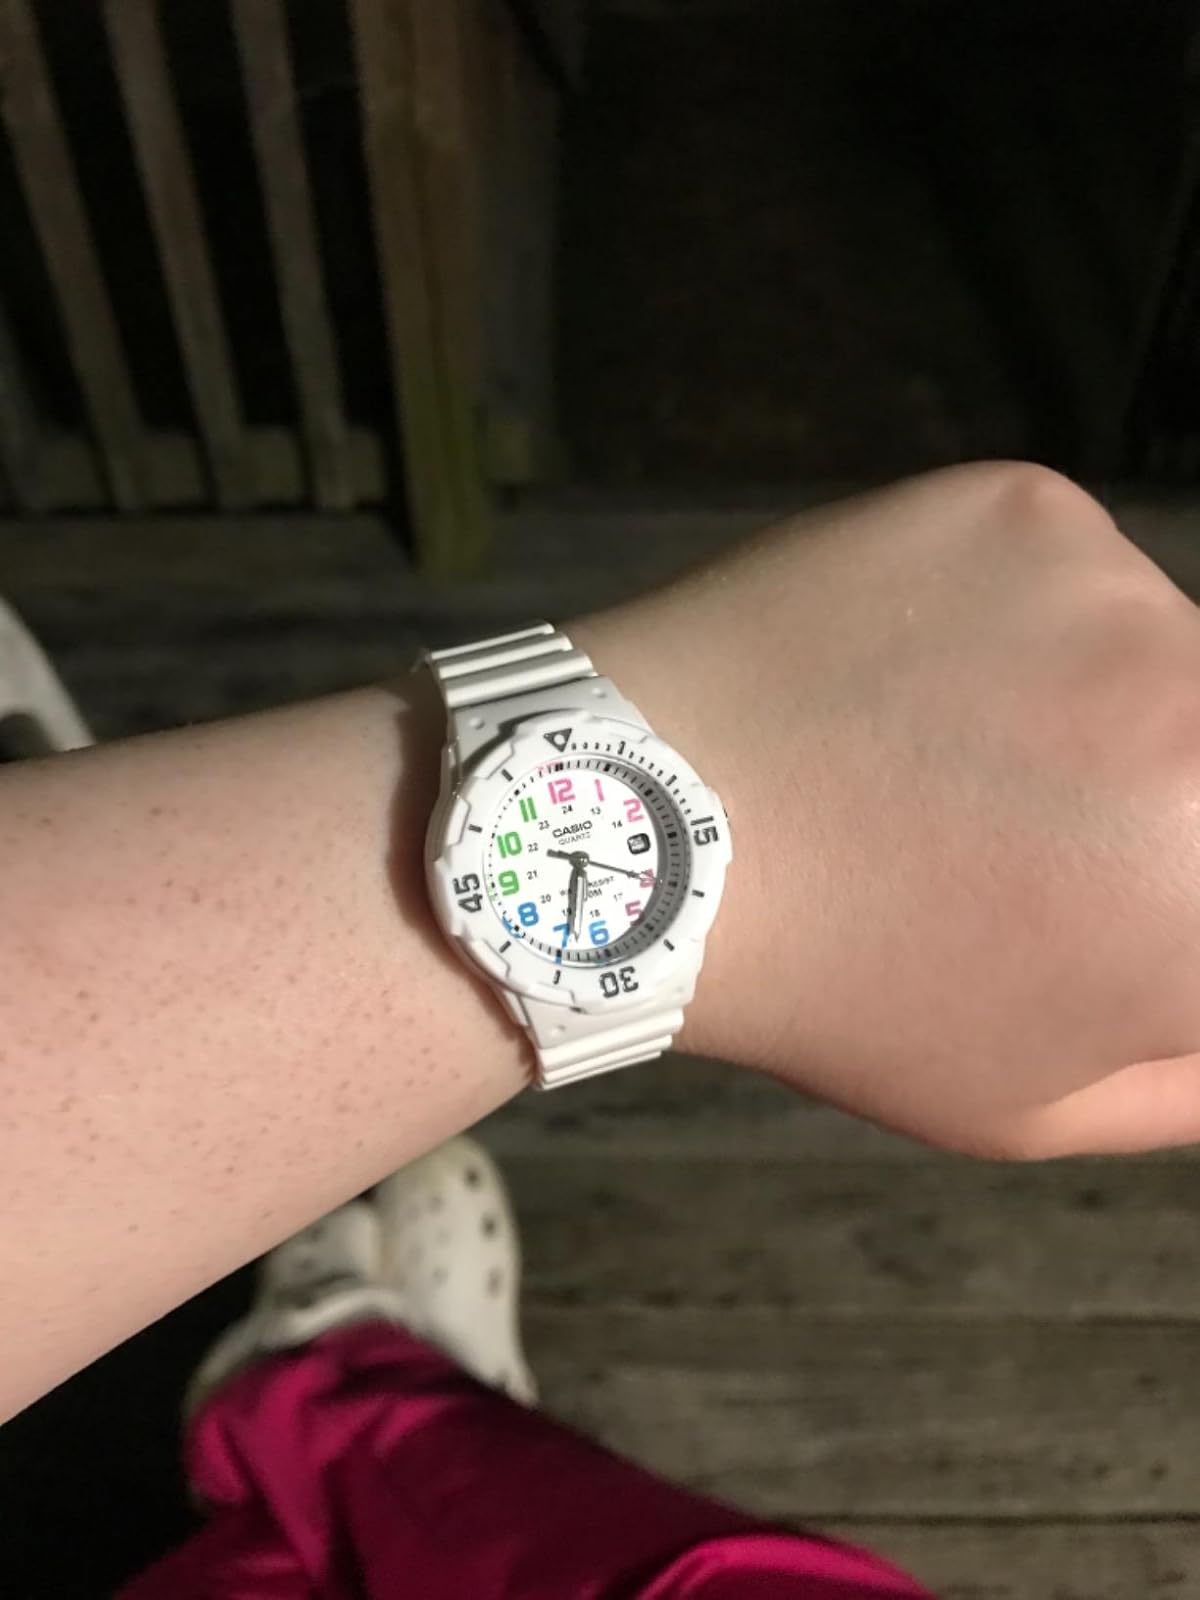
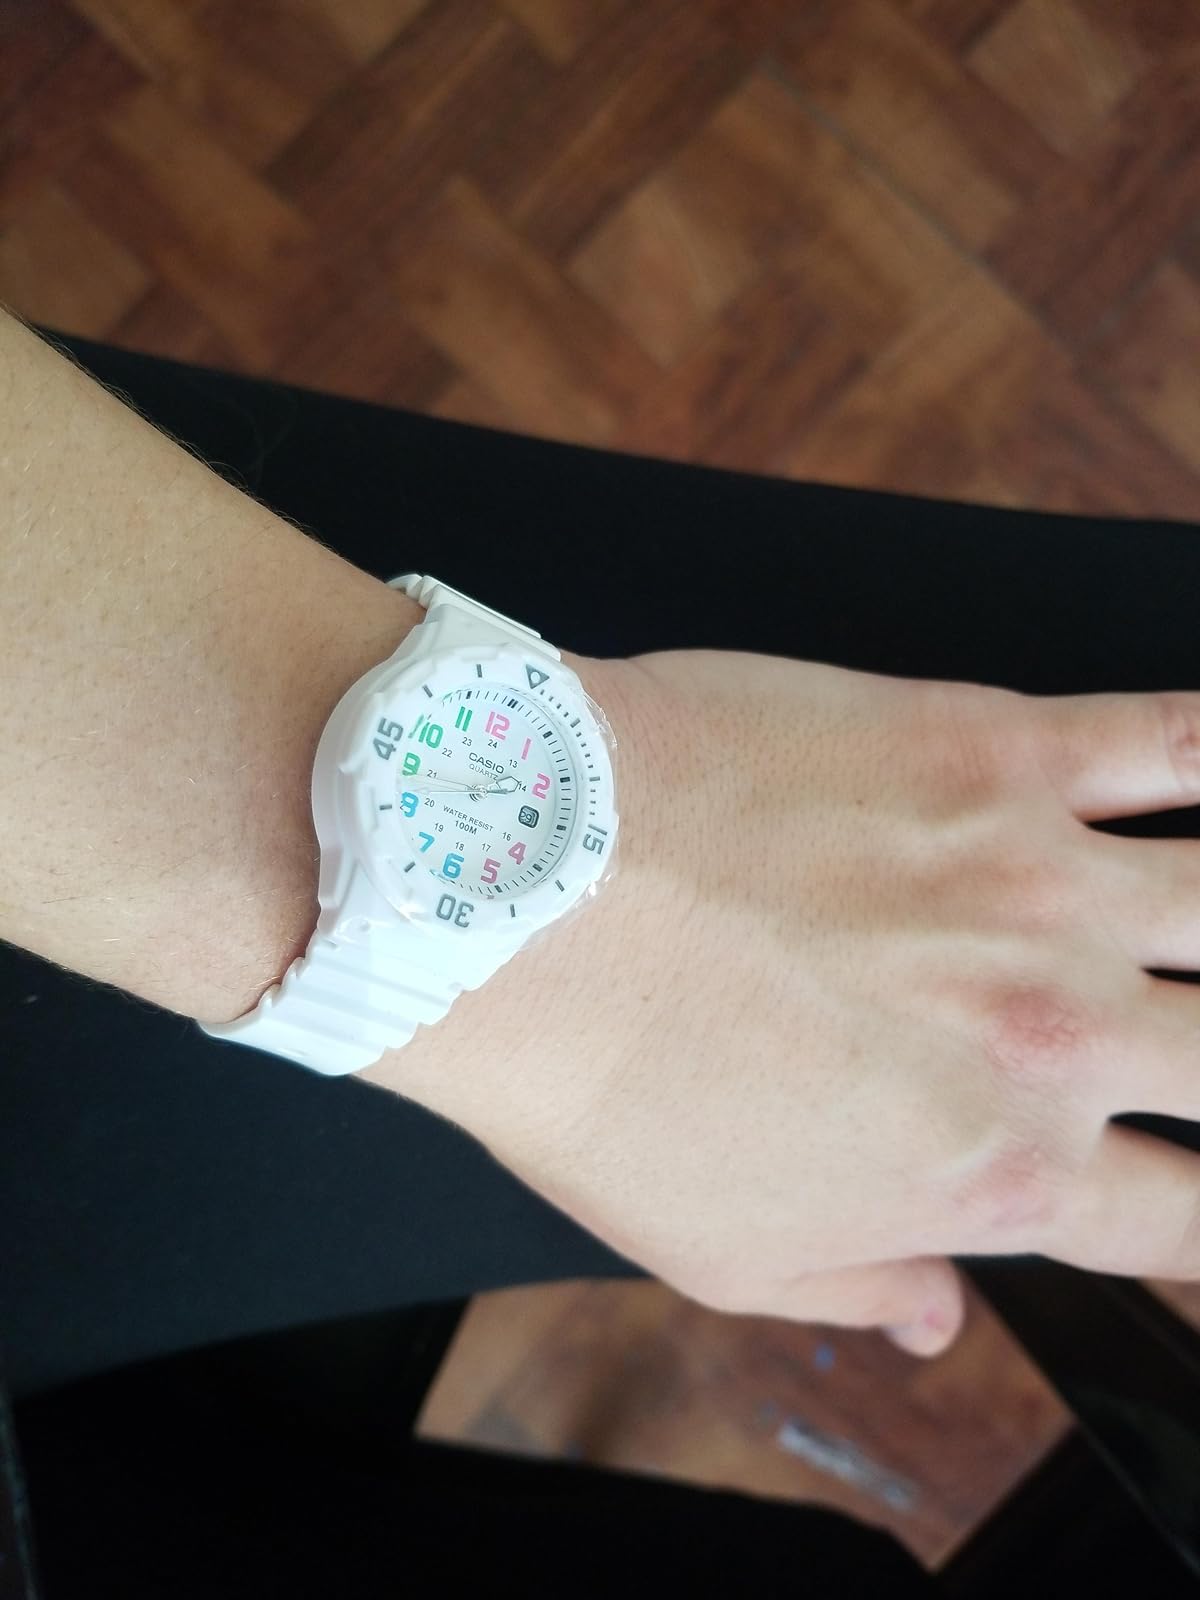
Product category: accessories_watch
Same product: yes